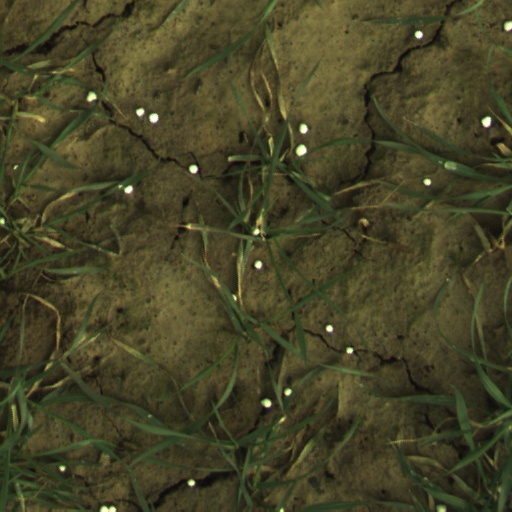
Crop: wheat